Bomberman Blitz

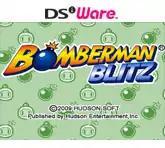

Bomberman Blitz is a DSiWare game developed by Hudson Soft for the Nintendo DSi. It was released on October 7, 2009, in Japan, and in November of the same year in Europe and North America. The game was available for the Nintendo 3DS via the Nintendo eShop until the shop's closure in March 2023.